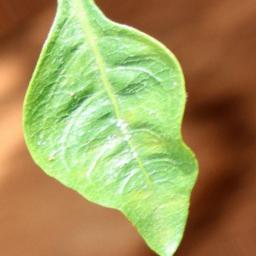
Label: healthy